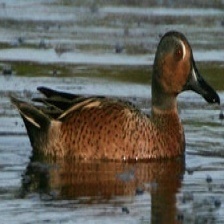
Species: CINNAMON TEAL
Scientific name: ANAS CYANOPTERA
ImageNet parent category: drake